Kawasaki Ki-48

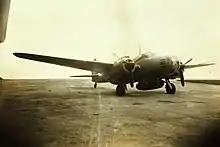
A modified Ki-48 with a Ne-0 turbojet under the bomb bay during testing

Such success, minor by Pacific fighting standards at the time, gave the British Pacific Fleet useful expertise and confidence in its ability to deal with "kamikaze" attacks.